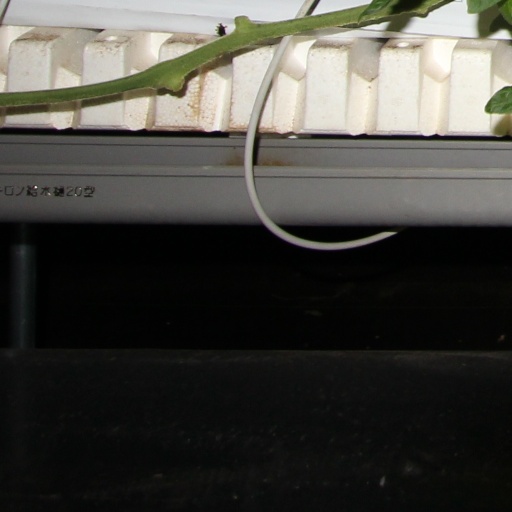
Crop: tomato